Culture of Mongolia

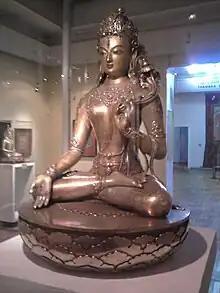
Sita (White) Tara by Öndör Gegeen Zanabazar. Mongolia, 17th century

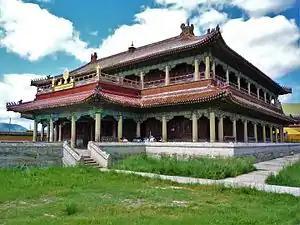
A Buddhist monastery in Mongolia

Before the 20th century, most works of the fine arts in Mongolia had a religious function, and therefore Mongolian fine arts were heavily influenced by religious texts. Thangkas were usually painted or made in applique technique. Bronze sculptures usually showed Buddhist deities. A number of great works are attributed to the first Jebtsundamba Khutuktu, Zanabazar.